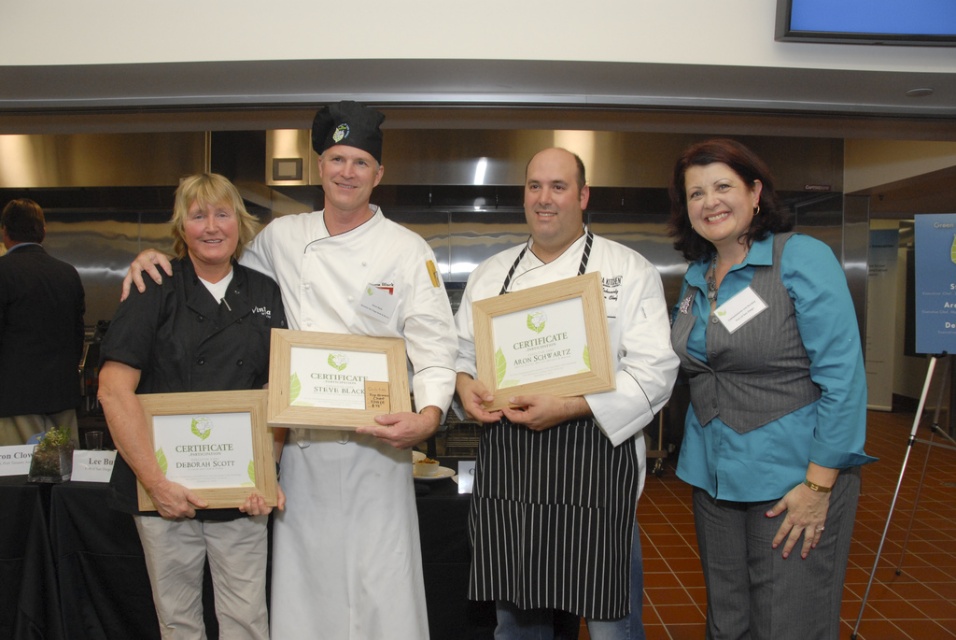
Question: Based on their relative distances, which object is nearer to the dark gray suit at left? Choose from: (A) black fabric chef coat at left (B) blue textured shirt at center (C) wooden frame at center (D) white uniform at center
Answer: A